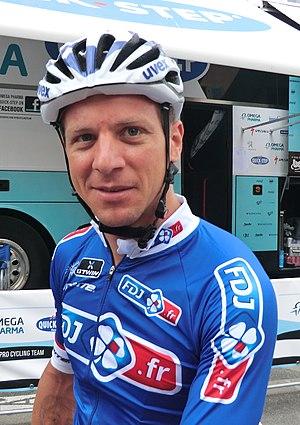
Photographié à Trévoux, au cours de l'après-midi précédent le départ du prologue (18 h) du Tour de l'Ain 2013. Français
La saison 2013 de l'équipe cycliste FDJ.fr est la dix-septième de l'équipe dirigée par Marc Madiot. En tant qu'équipe World Tour, l'équipe participe à l'ensemble du calendrier de l'UCI World Tour, du Tour Down Under en janvier au Tour de Pékin en octobre. Parallèlement au World Tour, FDJ.fr peut participer aux courses des circuits continentaux de cyclisme.
Francis Mourey, né le 8 décembre 1980 à Chazot, est un coureur cycliste professionnel français. Professionnel de 2004 à 2017, il est spécialiste du cyclo-cross. Neuf fois titrés lors des Championnats de France de la discipline, il détient le record de victoires sur cette épreuve. Il a aussi remporté à douze reprises le Challenge la France cycliste devenu Coupe de France en 2014 et deux manches de la Coupe du monde de cyclo-cross. Sur la route, il s'est notamment adjugé le Tro Bro Leon en 2013 et deux fois le Tour de Corse.